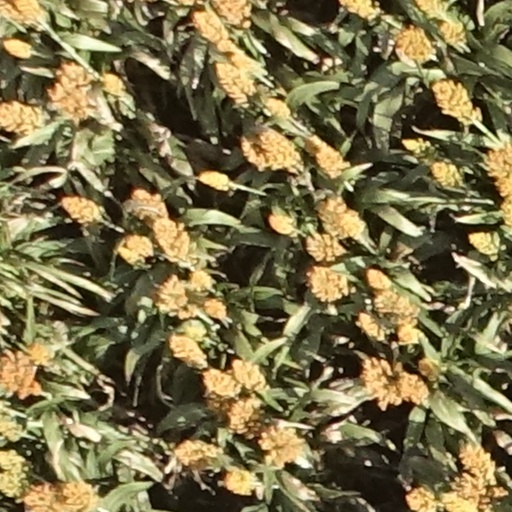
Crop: sorghum